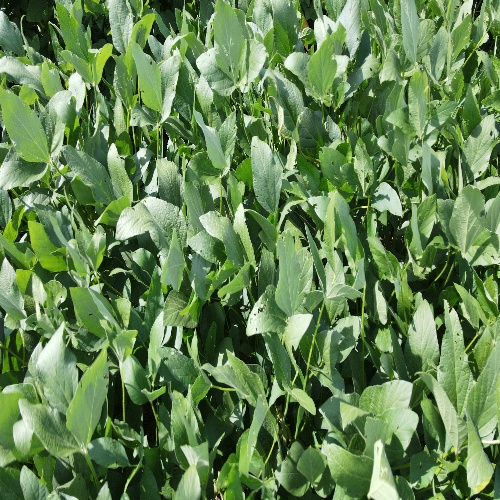
Label: Caterpillar